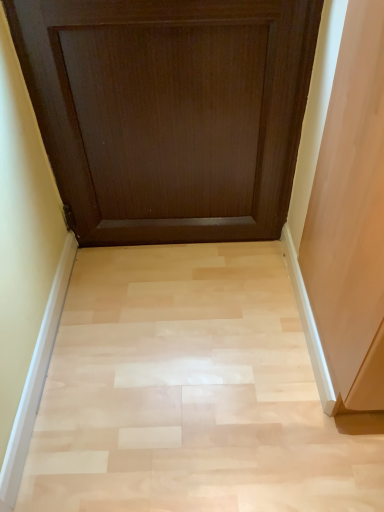
Question: From a real-world perspective, give me the position of a free point below dark wood door at upper center. Please provide its 2D coordinates.
Answer: [(0.489, 0.512)]